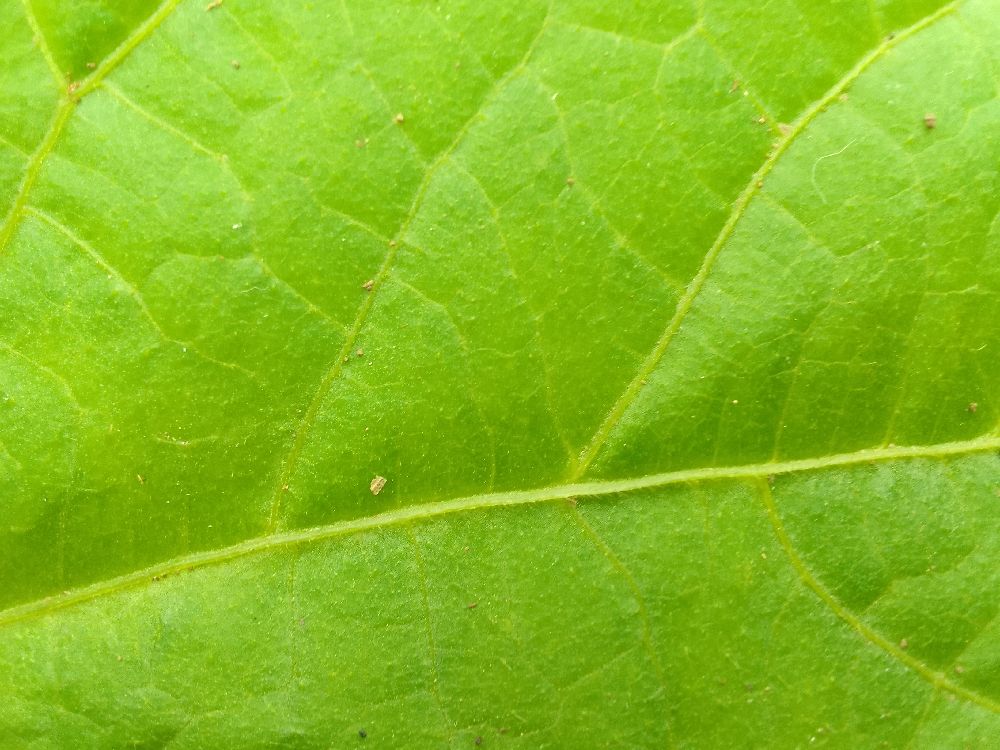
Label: healthy